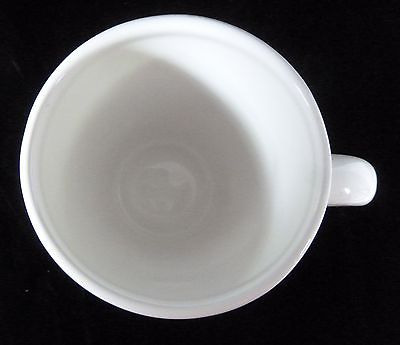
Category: mug